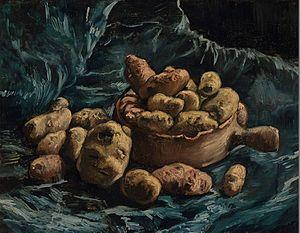
Les Mangeurs de pommes de terre est un tableau de Vincent van Gogh peint en avril 1885 à Nuenen, aux Pays-Bas.